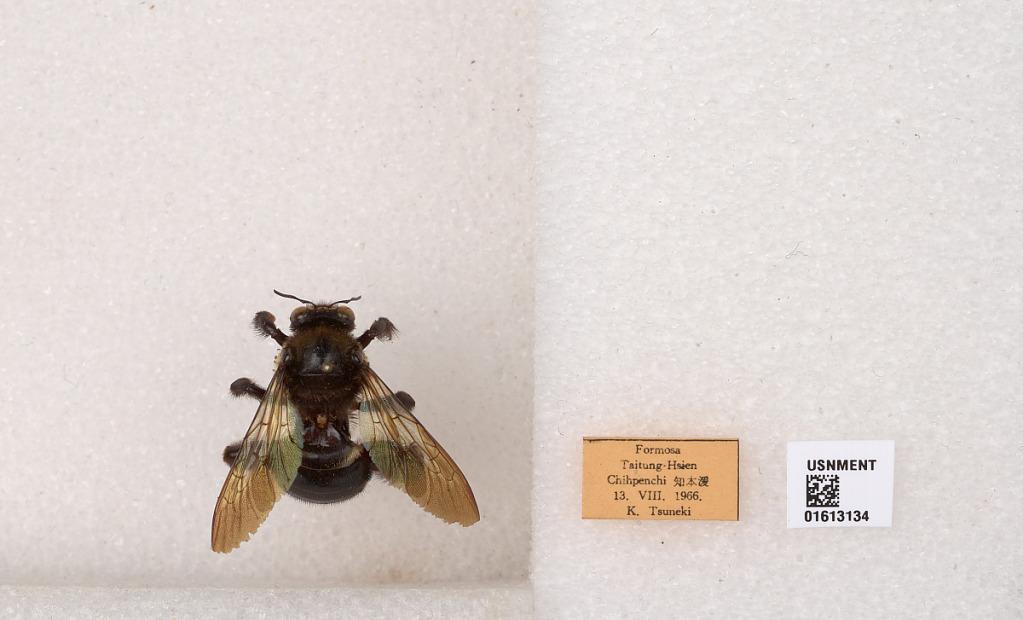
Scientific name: Xylocopa (Biluna) tranquebarorum formosana Matsumura
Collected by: K. Tsuneki
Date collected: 1966-8-13
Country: Taiwan
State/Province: Taiwan
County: Taitung
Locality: Chihpenchi